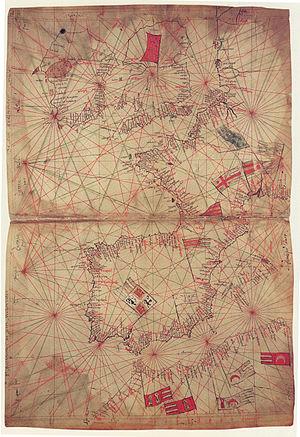
Un réticule des vents ou réticule des cours, ou réticule des rumbs, est une figure géométrique, caractéristique commune partagée par tous les portulans. Ce réticule est comme une toile d'araignée, formant une grille sur la carte, ce qui est un élément de base de tout portulan. La grille peut être vue facilement en regardant un portulan côté verso, étant donné que le parchemin est tout à fait transparent. Le trou dans le centre de l'origine du polygone est également visible de l'arrière.